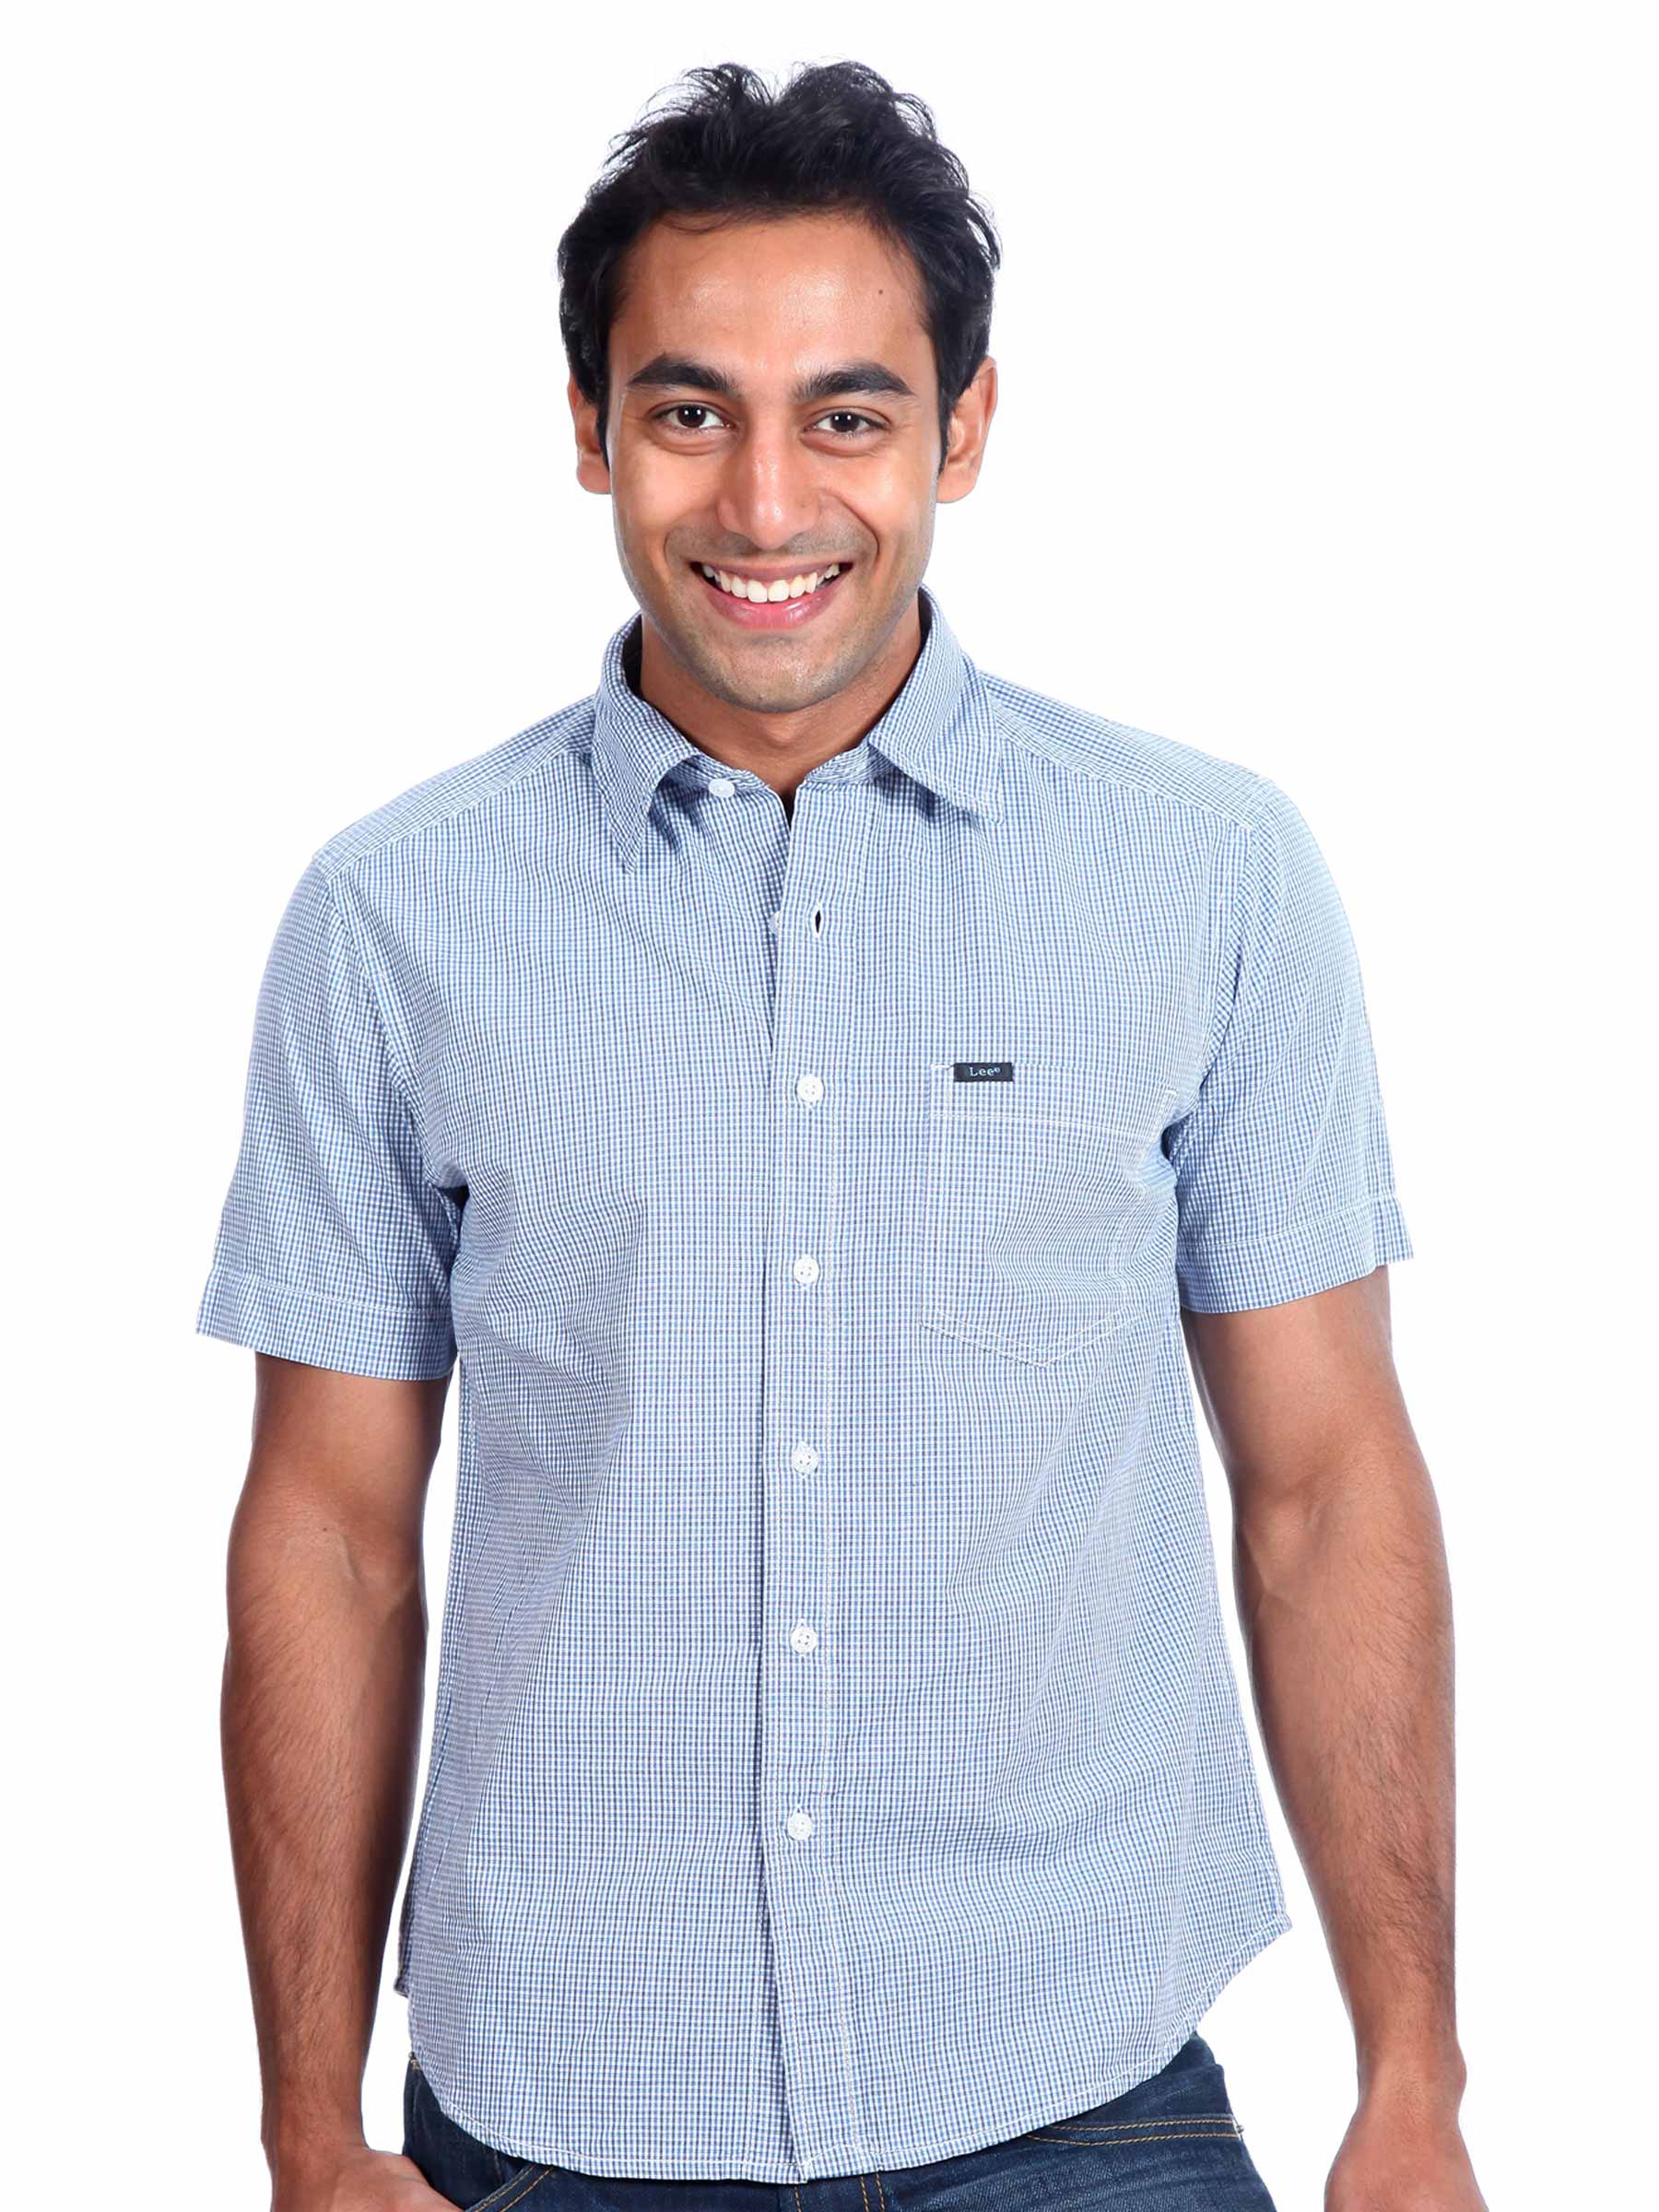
Lee Men Light Blue Shirt
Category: Apparel / Topwear / Shirts
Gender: Men
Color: Blue
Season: Winter 2010
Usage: Casual